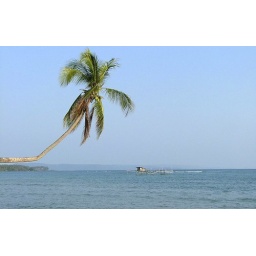
Not a cloud in the sky